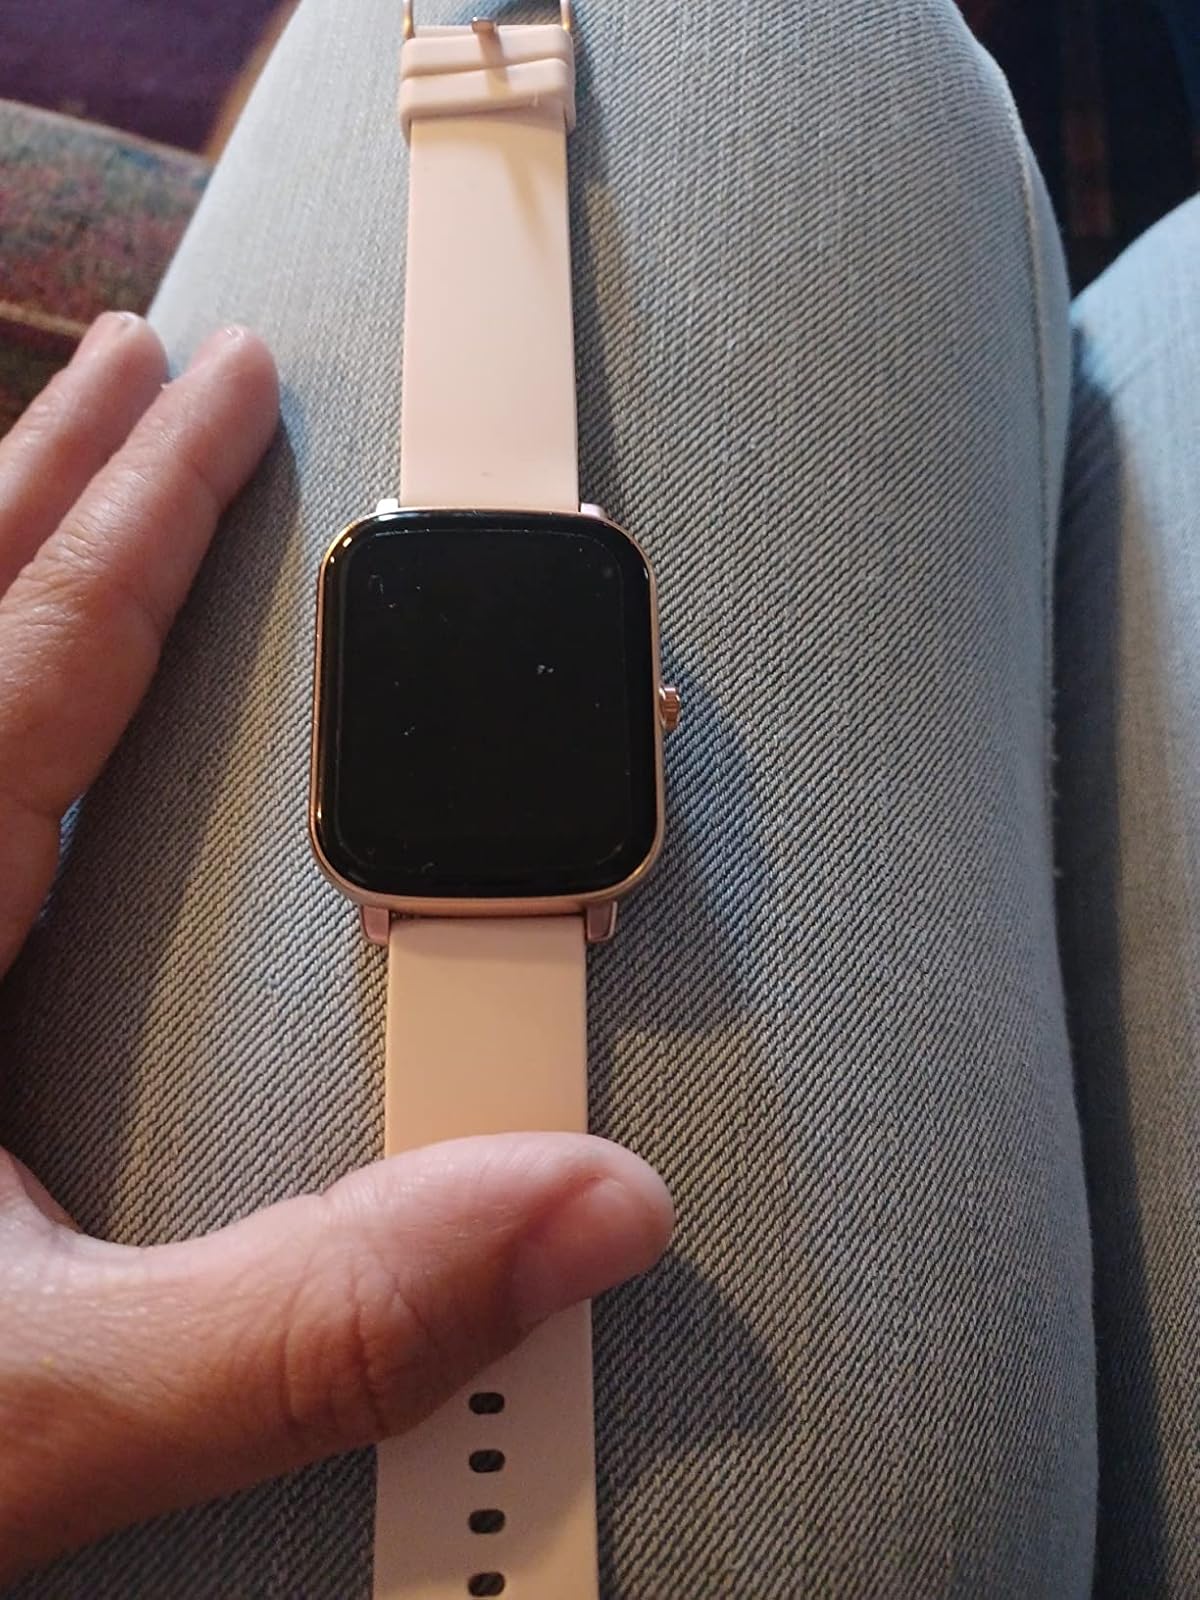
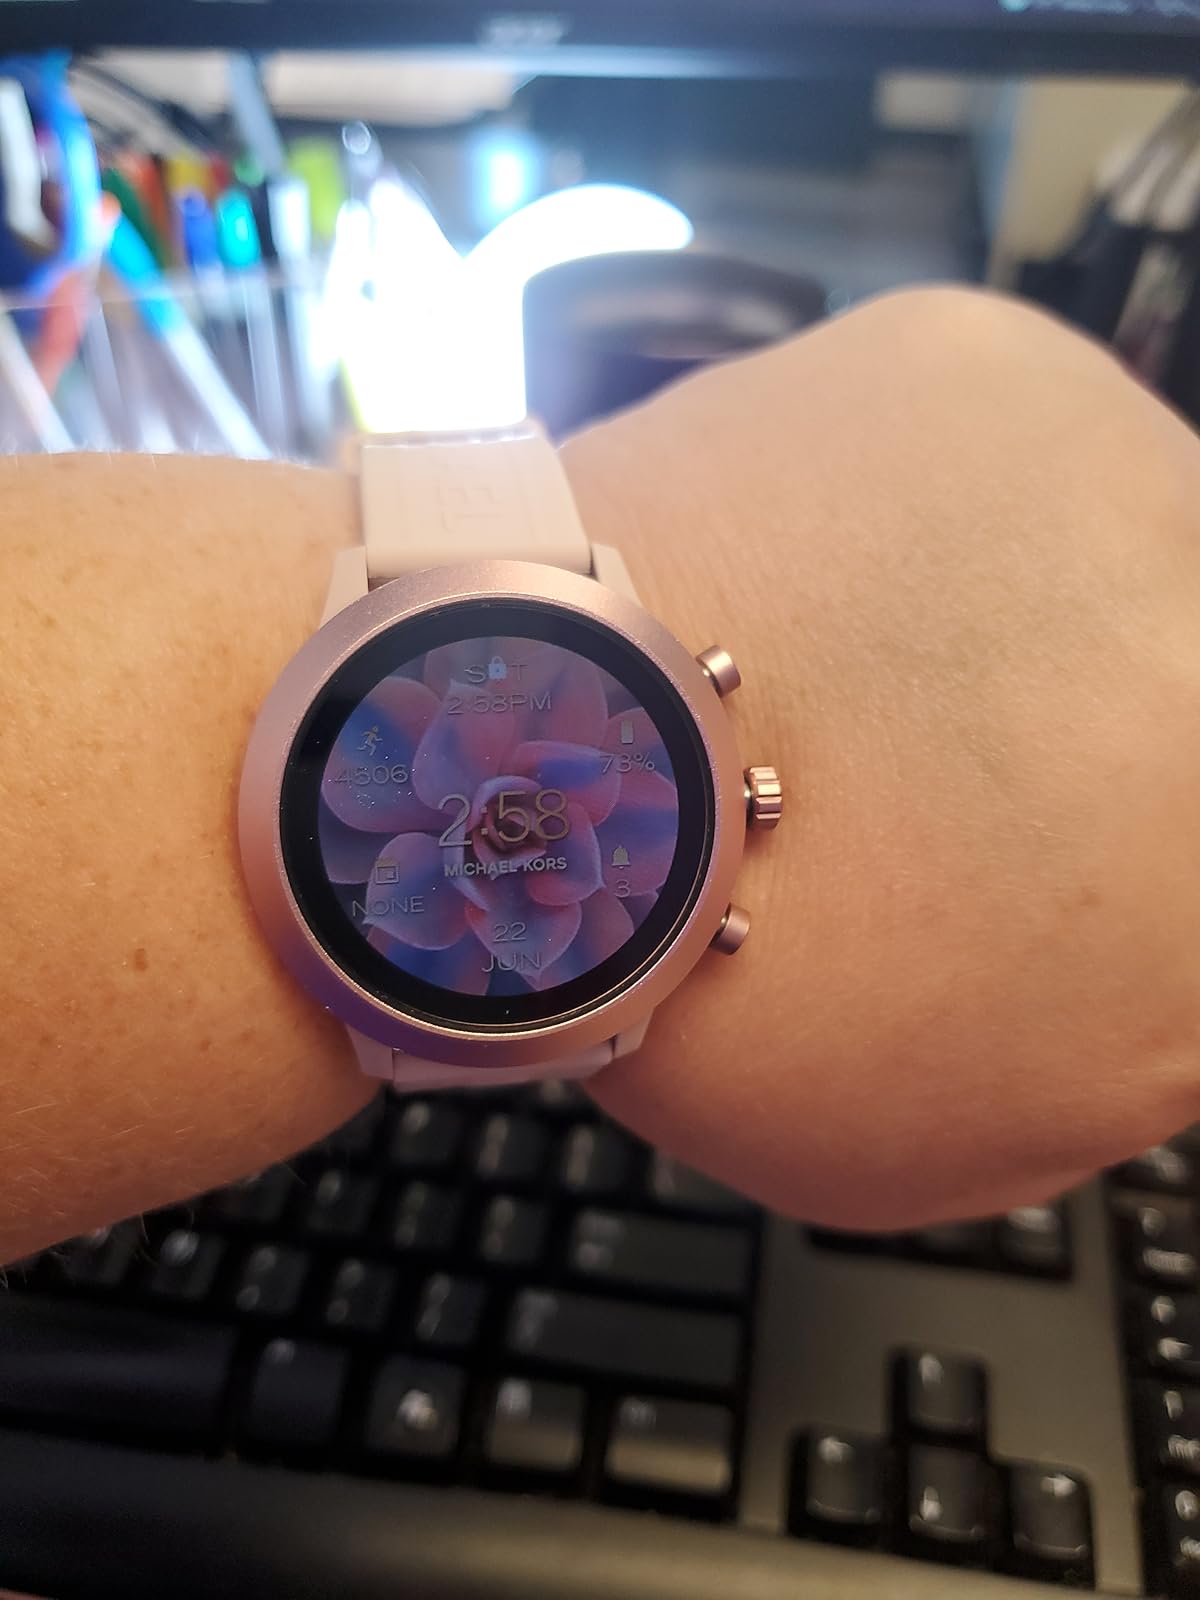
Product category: smartwatch
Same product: no